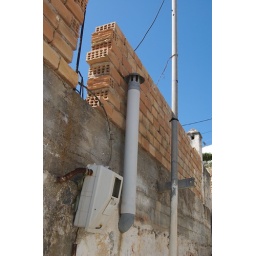
A back street in Lindos, electricity box and chimney